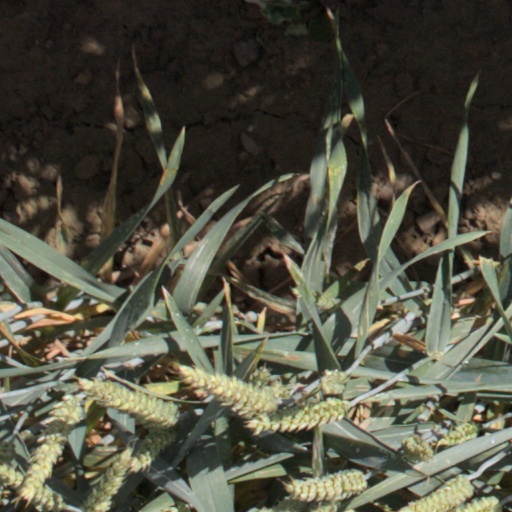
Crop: wheat